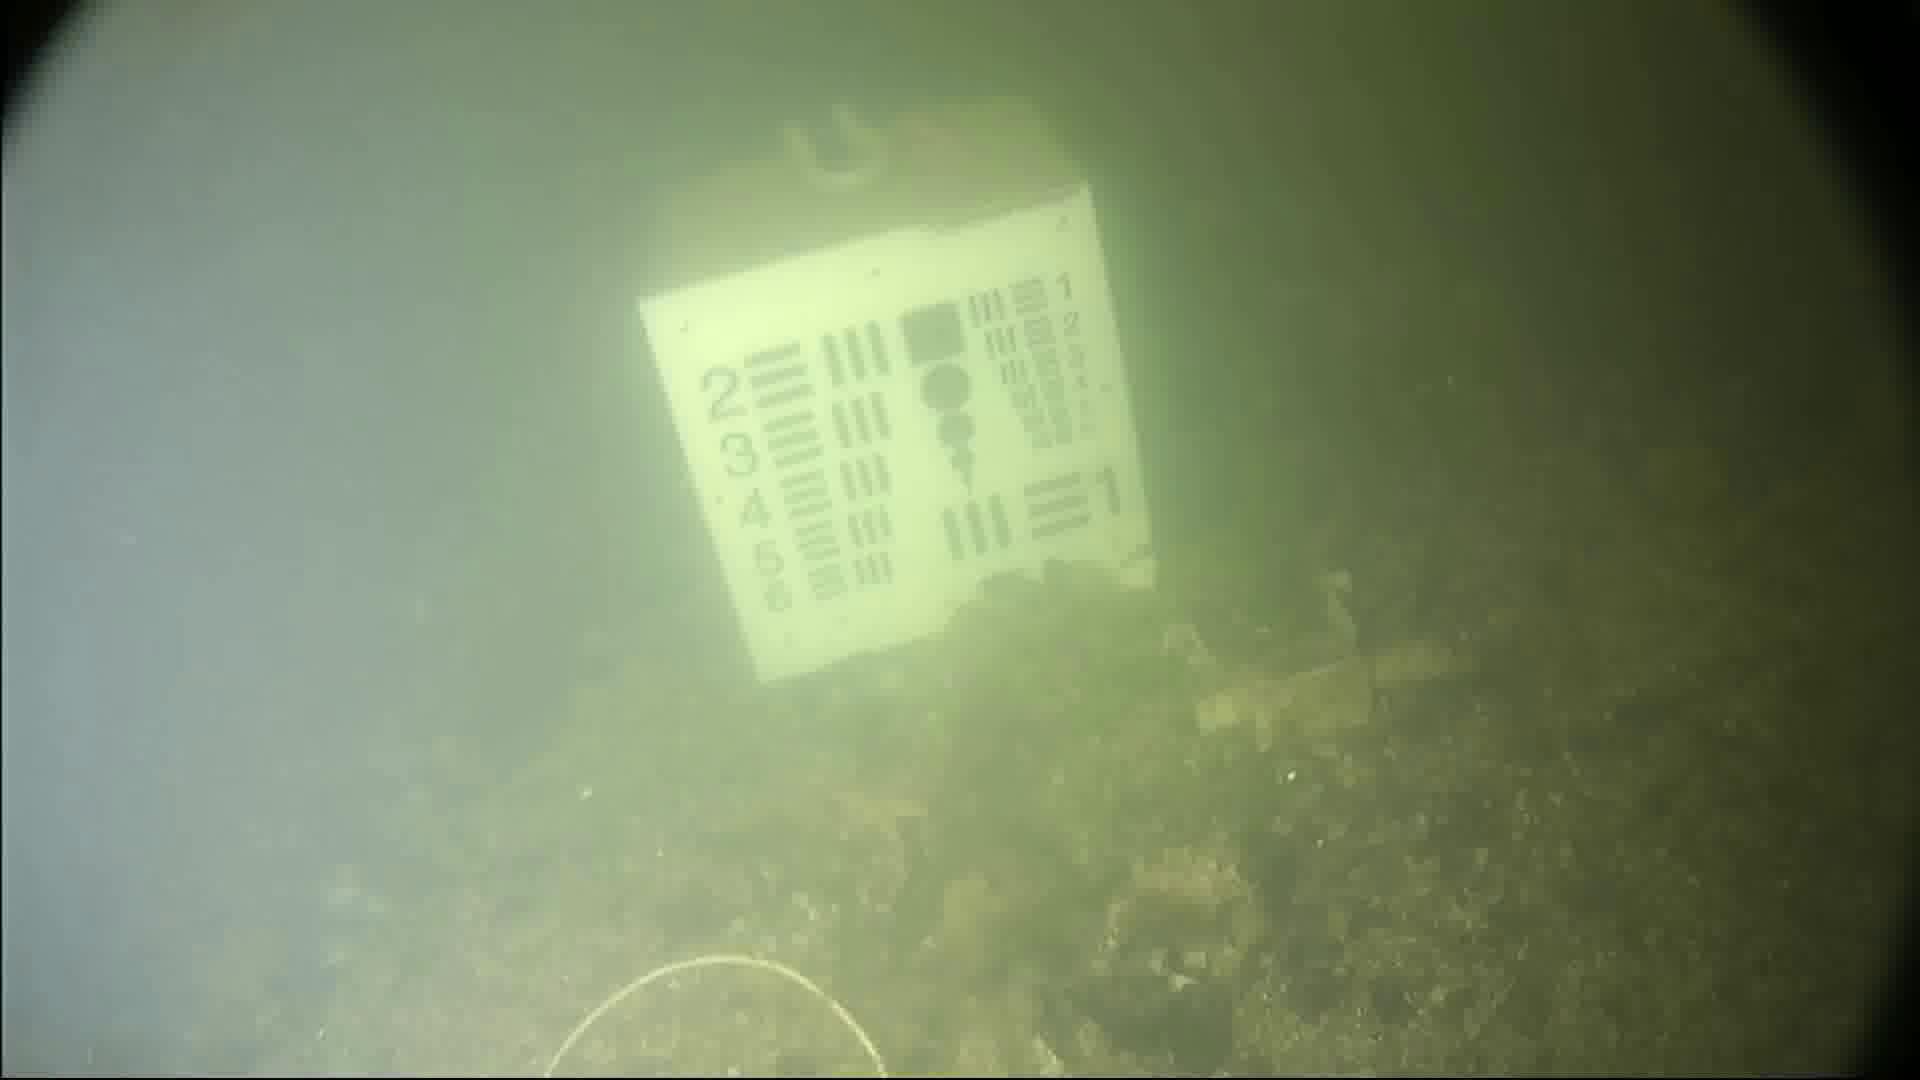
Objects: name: starfish
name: jellyfish